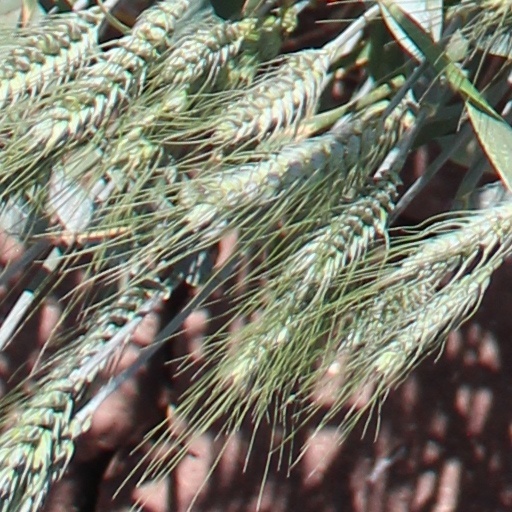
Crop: wheat